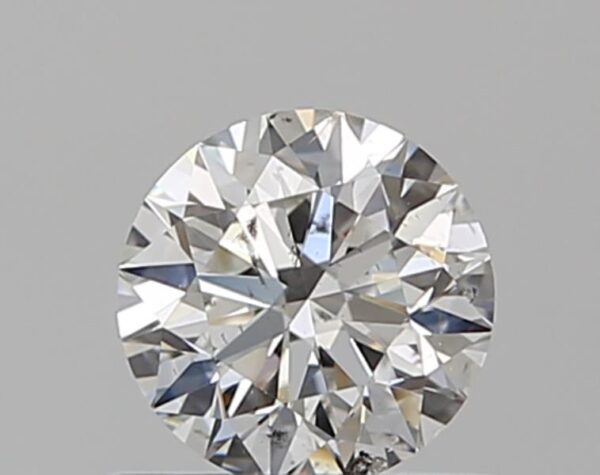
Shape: round
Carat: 0.5
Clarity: SI2
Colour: F
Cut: EX
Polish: EX
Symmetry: EX
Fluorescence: N
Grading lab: GIA
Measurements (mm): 5.03 x 5.07 x 3.17